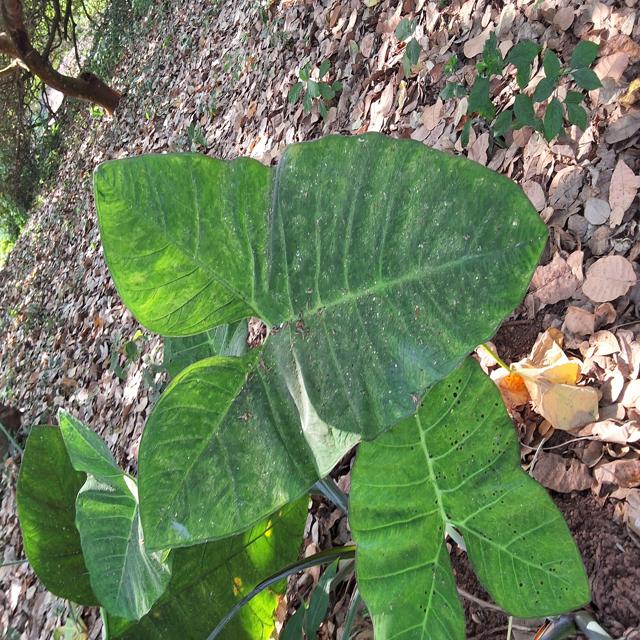
Label: Healthy